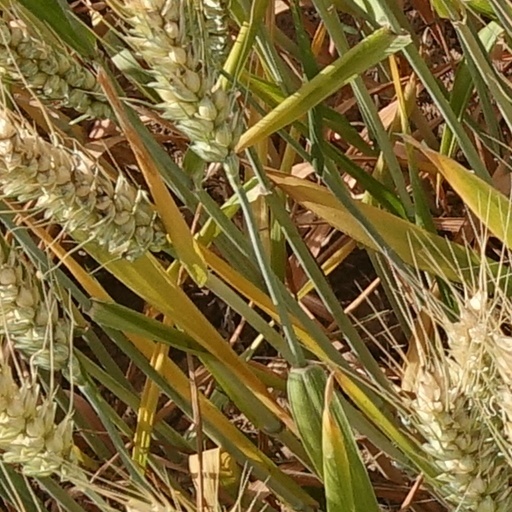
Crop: wheat